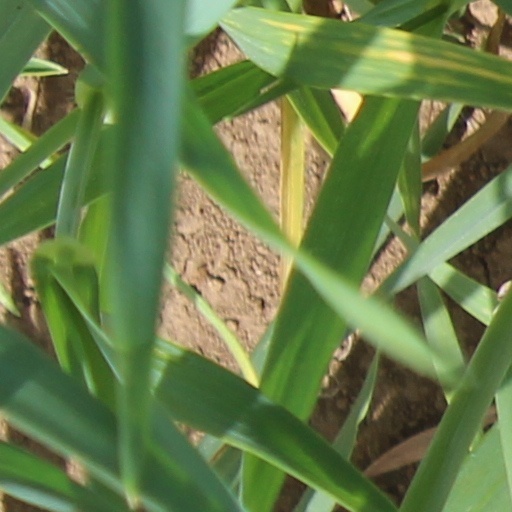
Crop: wheat